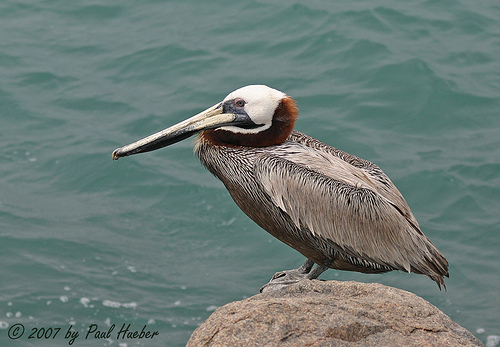
this large bird is uniform brown, with a white head, a rich brown nape, and a very large yellow bill.
a large brown bird with a white head, chocolate brown nape and a straight, strong bill.
bird with mass downward hooked bill, black cheek patch and white throat.
this long billed bird has a white head and black cheek patch, the rest of it is brown.
this is a grey bird with a brown neck and a white face and beak.
a large bird that lives near the water, with a very large beak, the colors are white, and mottled feathers, it eats fish.
this particular bird has a gray belly and breasts and a long white bill
this bird is brown, white, and black in color, with a very large beak.
this bird is black with white and has a long, pointy beak.
this bird has wings that are grey and hgas a long bill
Species: Brown Pelican